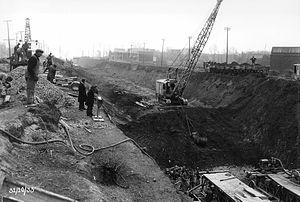
Égout collecteur, rivière Saint-Pierre, Montréal
Les égouts de Montréal sont un réseau de près de 5 000 kilomètres de conduits souterrains collectant et évacuant les eaux de ruissellement provenant principalement des pluies ainsi que les eaux usées produites par les activités humaines sur le territoire de l’île de Montréal et de l’île Bizard.